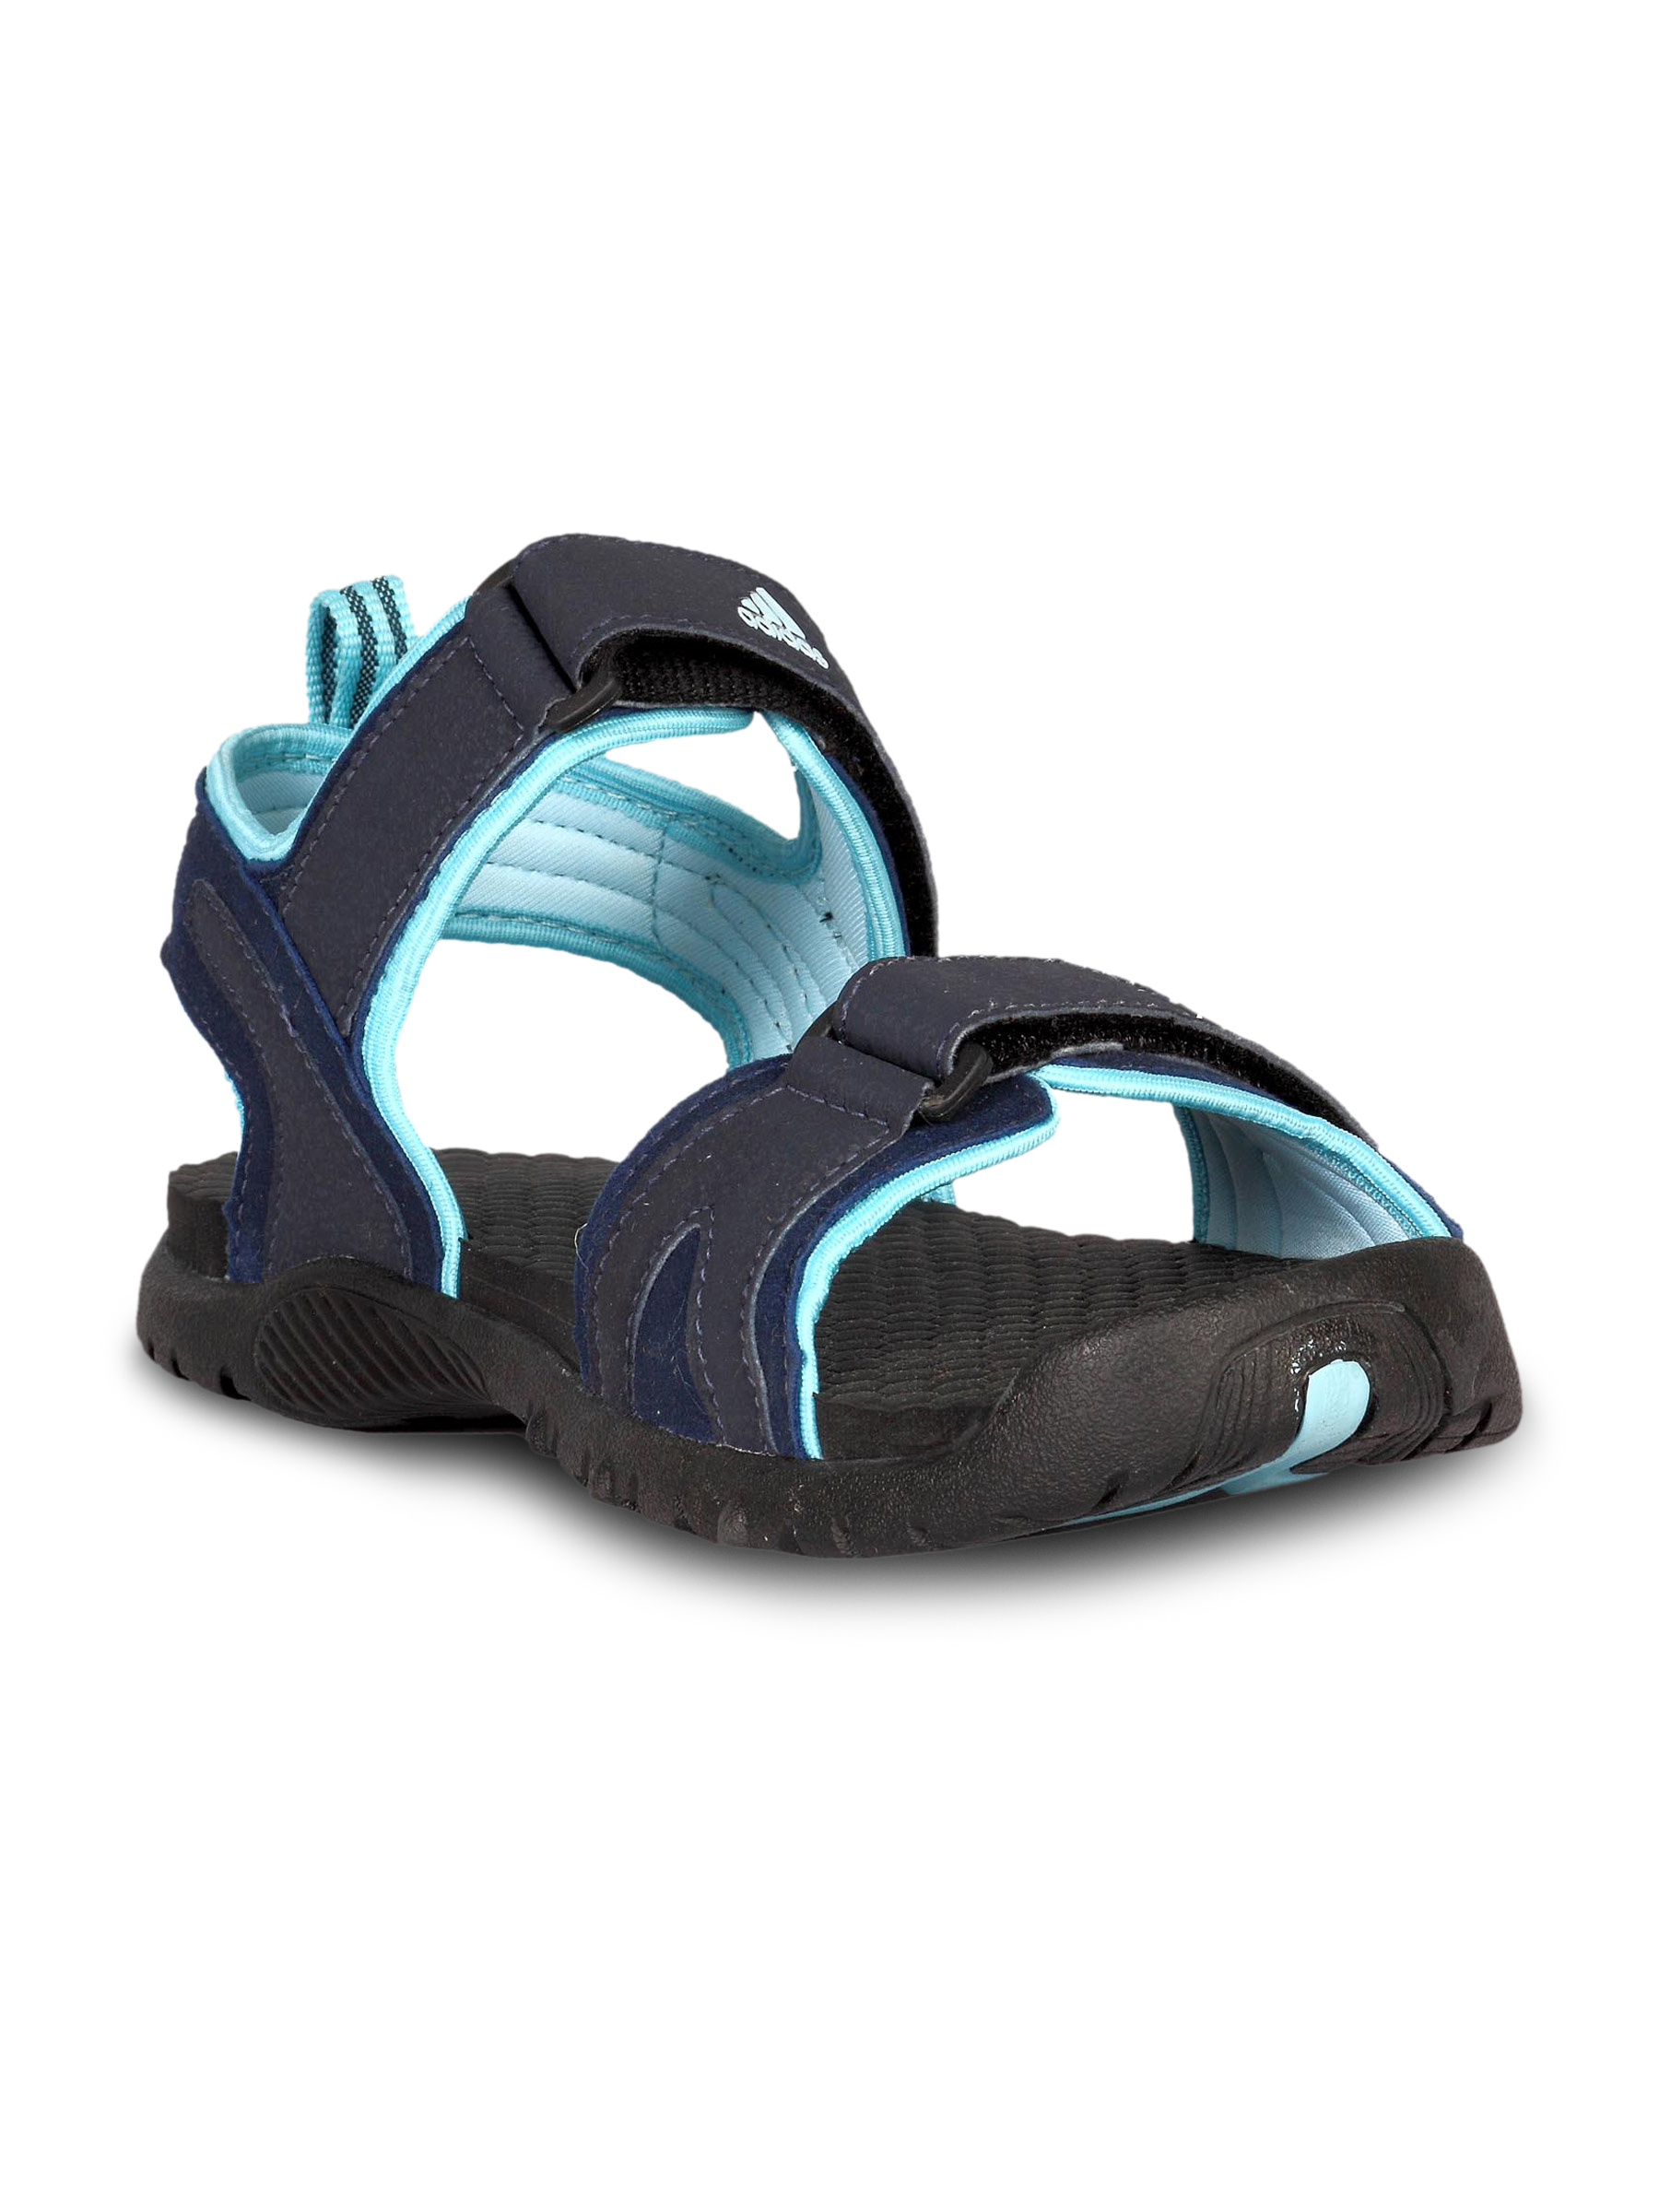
ADIDAS Women Spry Dark Navy Black Sandal
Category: Footwear / Sandal / Sports Sandals
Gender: Women
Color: Blue
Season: Spring 2013
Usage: Sports